Ginetta Cars

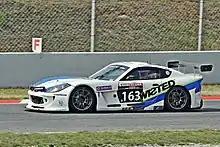
Ginetta G55

In March 2010, Lawrence acquired the Somerset-based sports car manufacturer Farbio Sports Cars, and in doing so inherited the F400, which was subsequently redesigned, redeveloped and rebranded into the Ginetta G60. This is a two-door mid-engined sports car which shares the same 3.7-litre V6 engine as its G55 GT3 stablemate and is capable of in 4.9 seconds, with a top speed of .